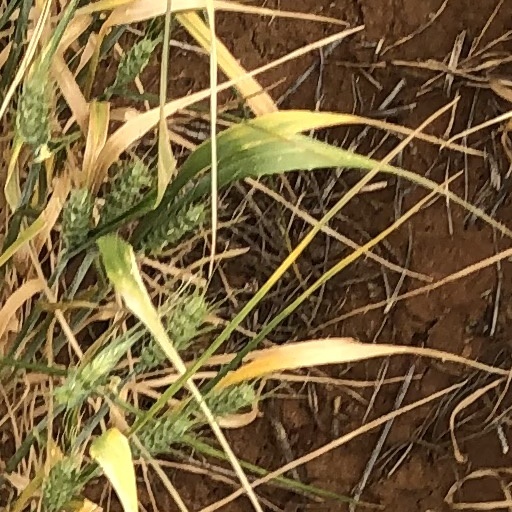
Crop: wheat